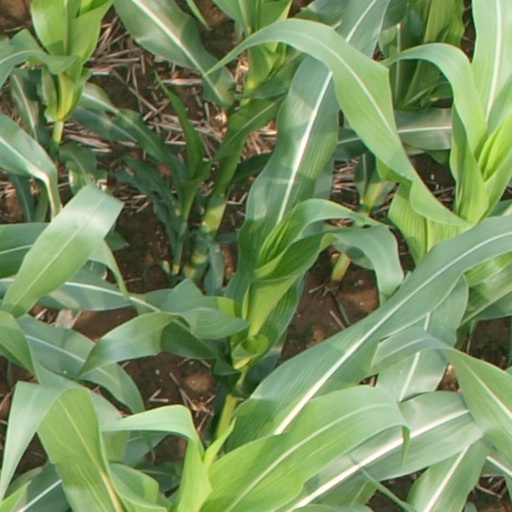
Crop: maize; corn